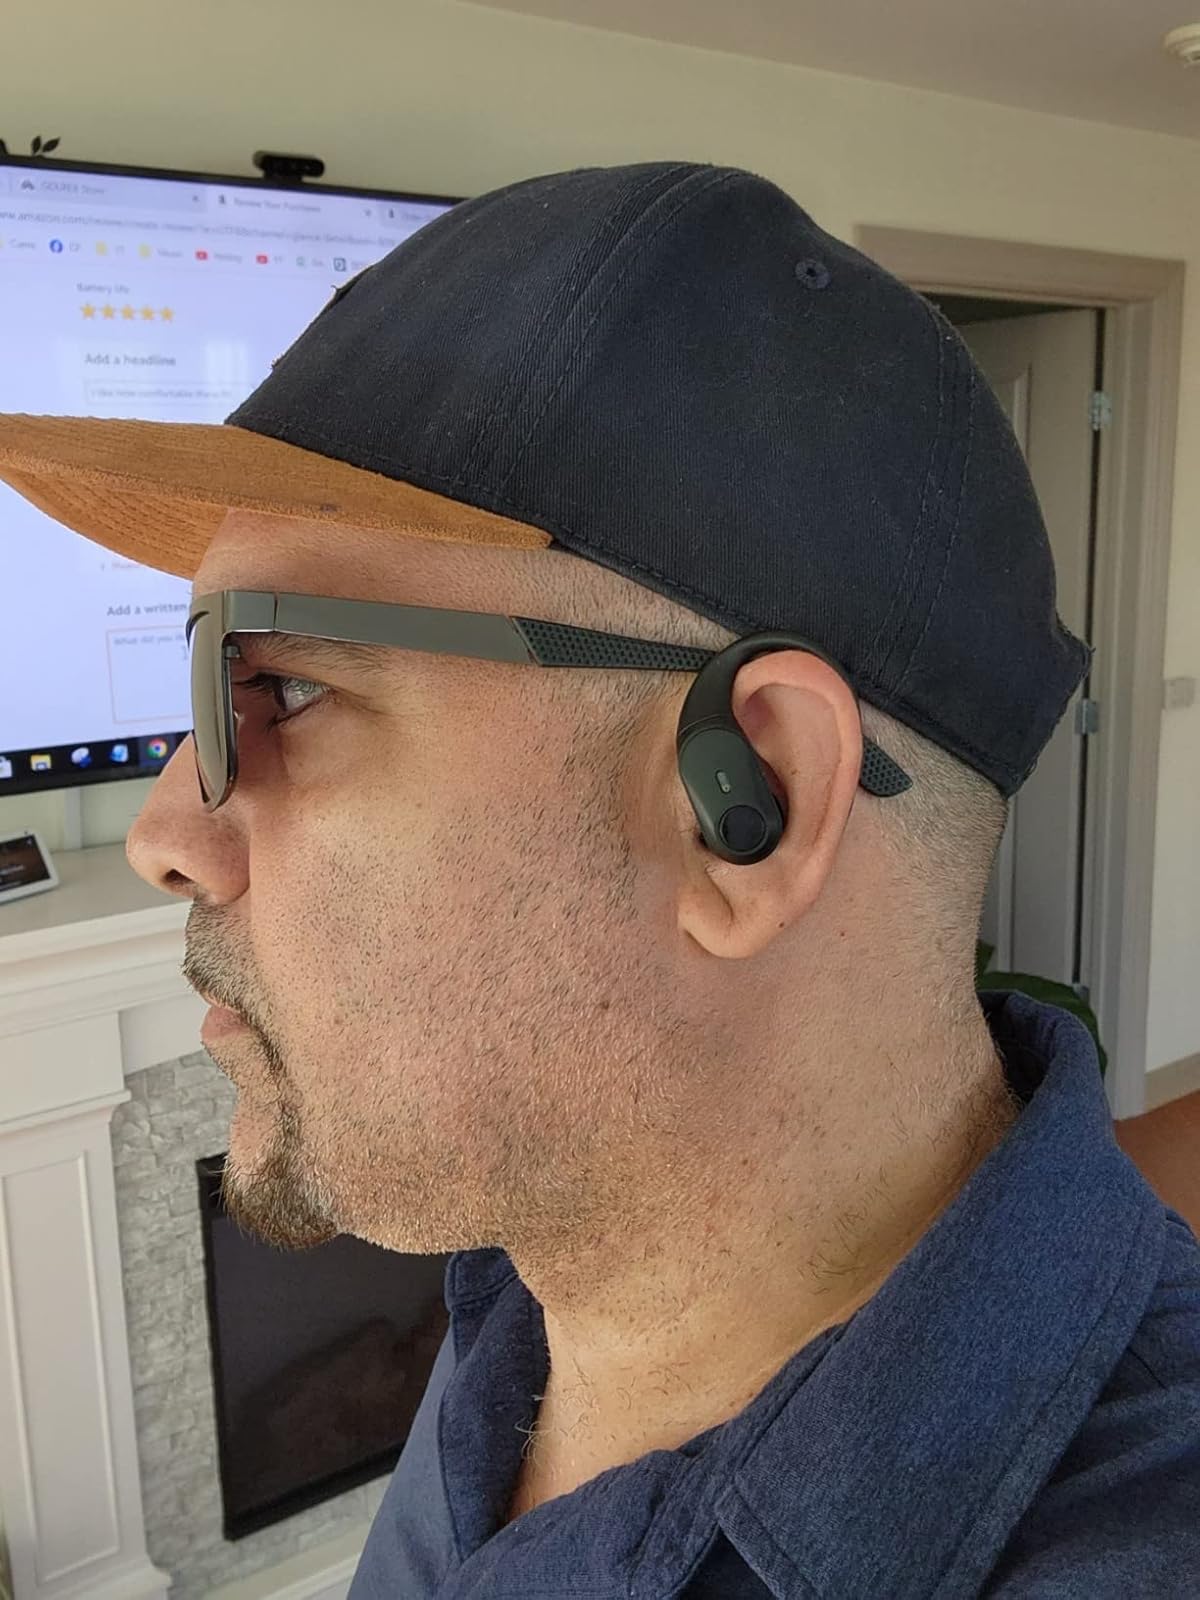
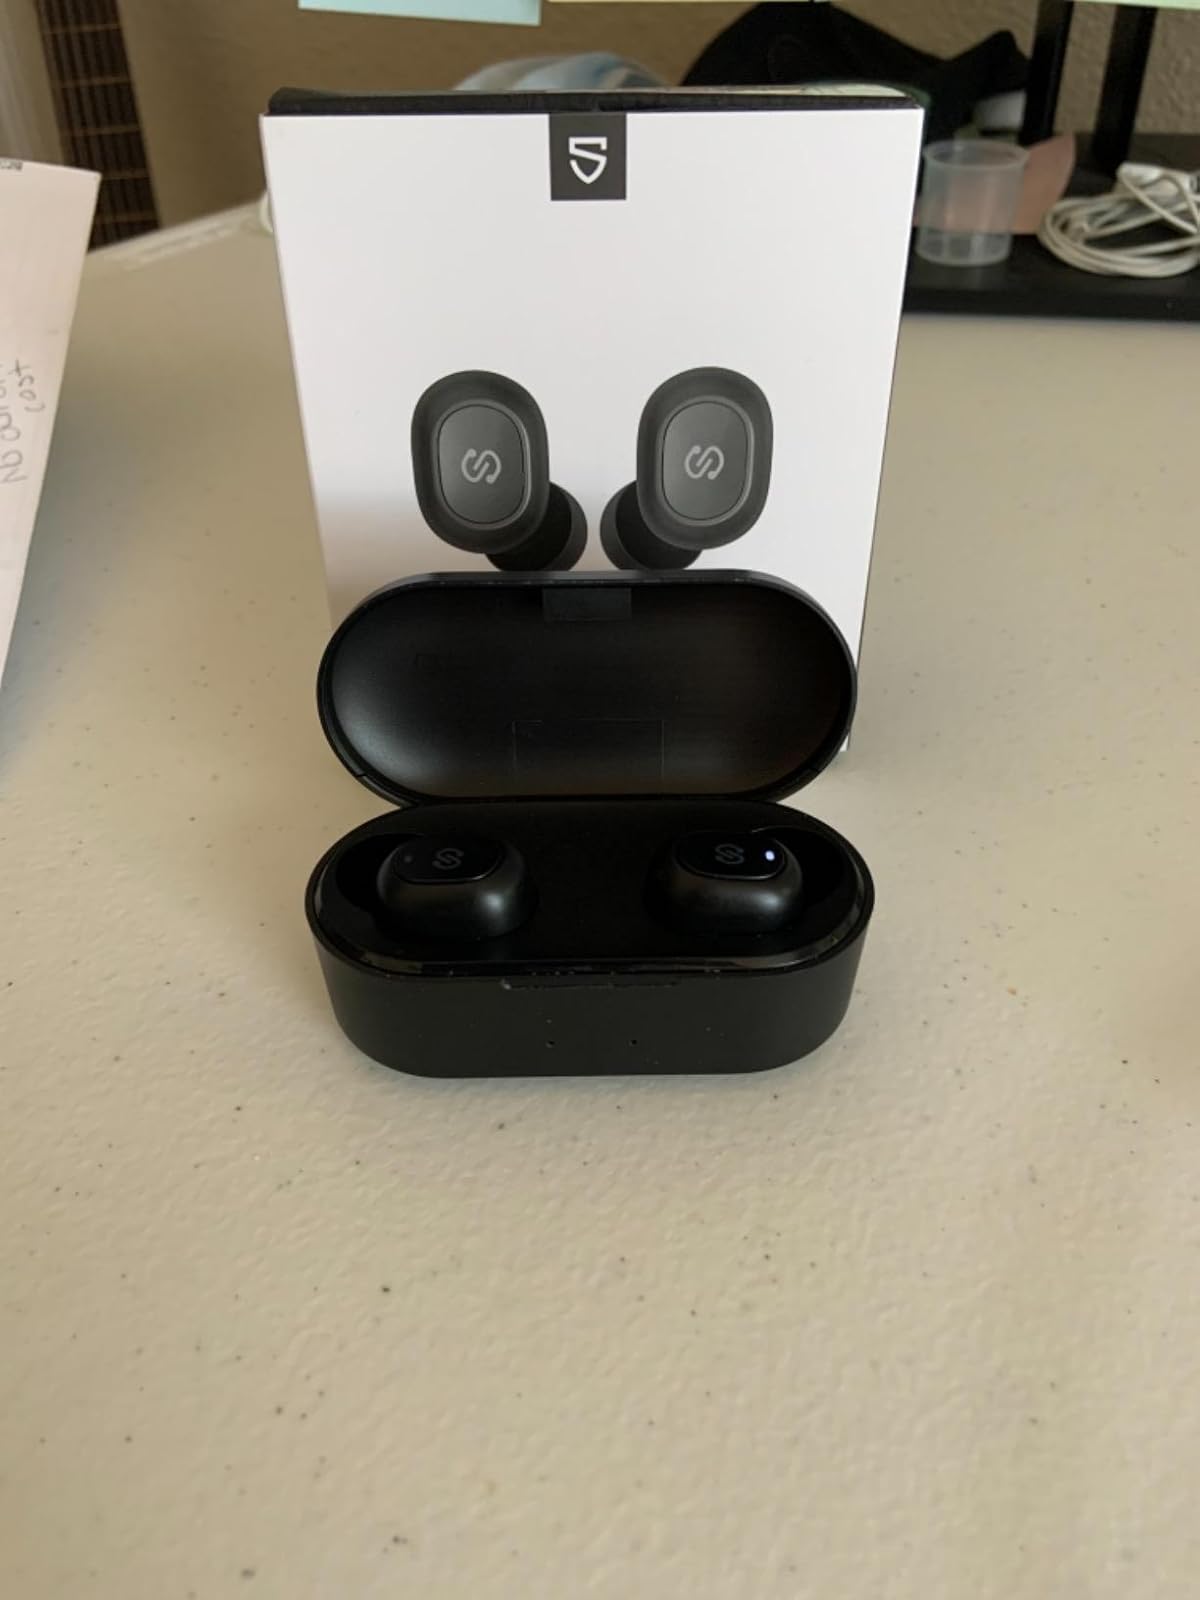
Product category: earbuds
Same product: no